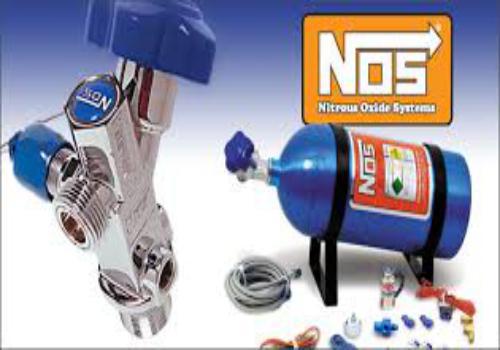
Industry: Others